San Mateo County, California

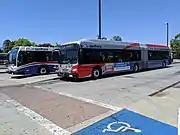
SamTrans buses in Redwood City

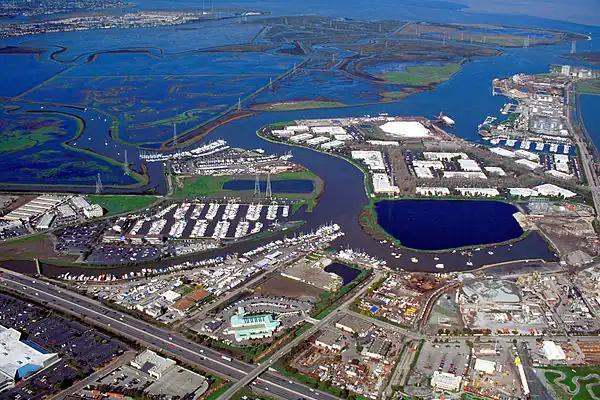
Port of Redwood City

There are three community colleges in San Mateo County, all of which belong to the San Mateo County Community College District: